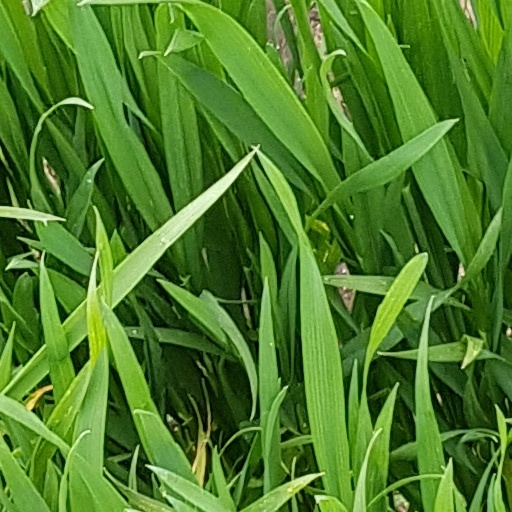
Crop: wheat